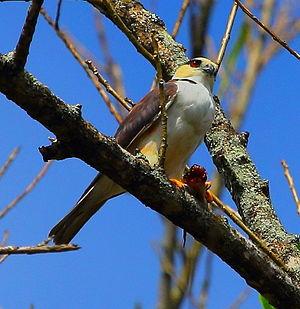
L'Élanion perle est une espèce d'oiseau appartenant à la famille des Accipitridae.